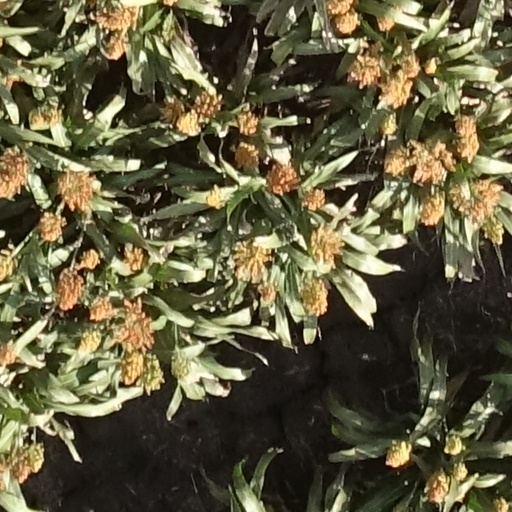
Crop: sorghum